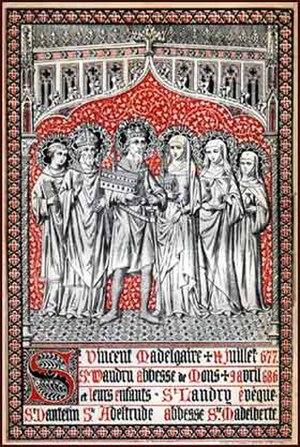
Aldetrude, sainte du VIIᵉ siècle, morte en 696.
Sainte Waudru de Mons ou Waldeltrude ou Waldetrude, née à Cousolre en 612, morte le 9 avril 686 ou 688 à Mons, dont elle est la sainte patronne, était la sœur d'Aldegonde de Maubeuge.
Saint Landry de Soignies, né Landricus de Famars de Hainaut à Mons vers 637 et décédé vers 700 à l'abbaye de Soignies, est l'ainé des quatre enfants de saint Vincent de Soignies et de sainte Waudru. Liturgiquement il est commémoré le 17 avril.
Saint Dentelin de Mons, né Dentelin de Famars, est le plus jeune des quatre enfants de saint Vincent de Soignies et de sainte Waudru. Il est liturgiquement commémoré le 16 mars et le 14 juillet.